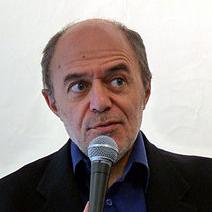
Age: 55